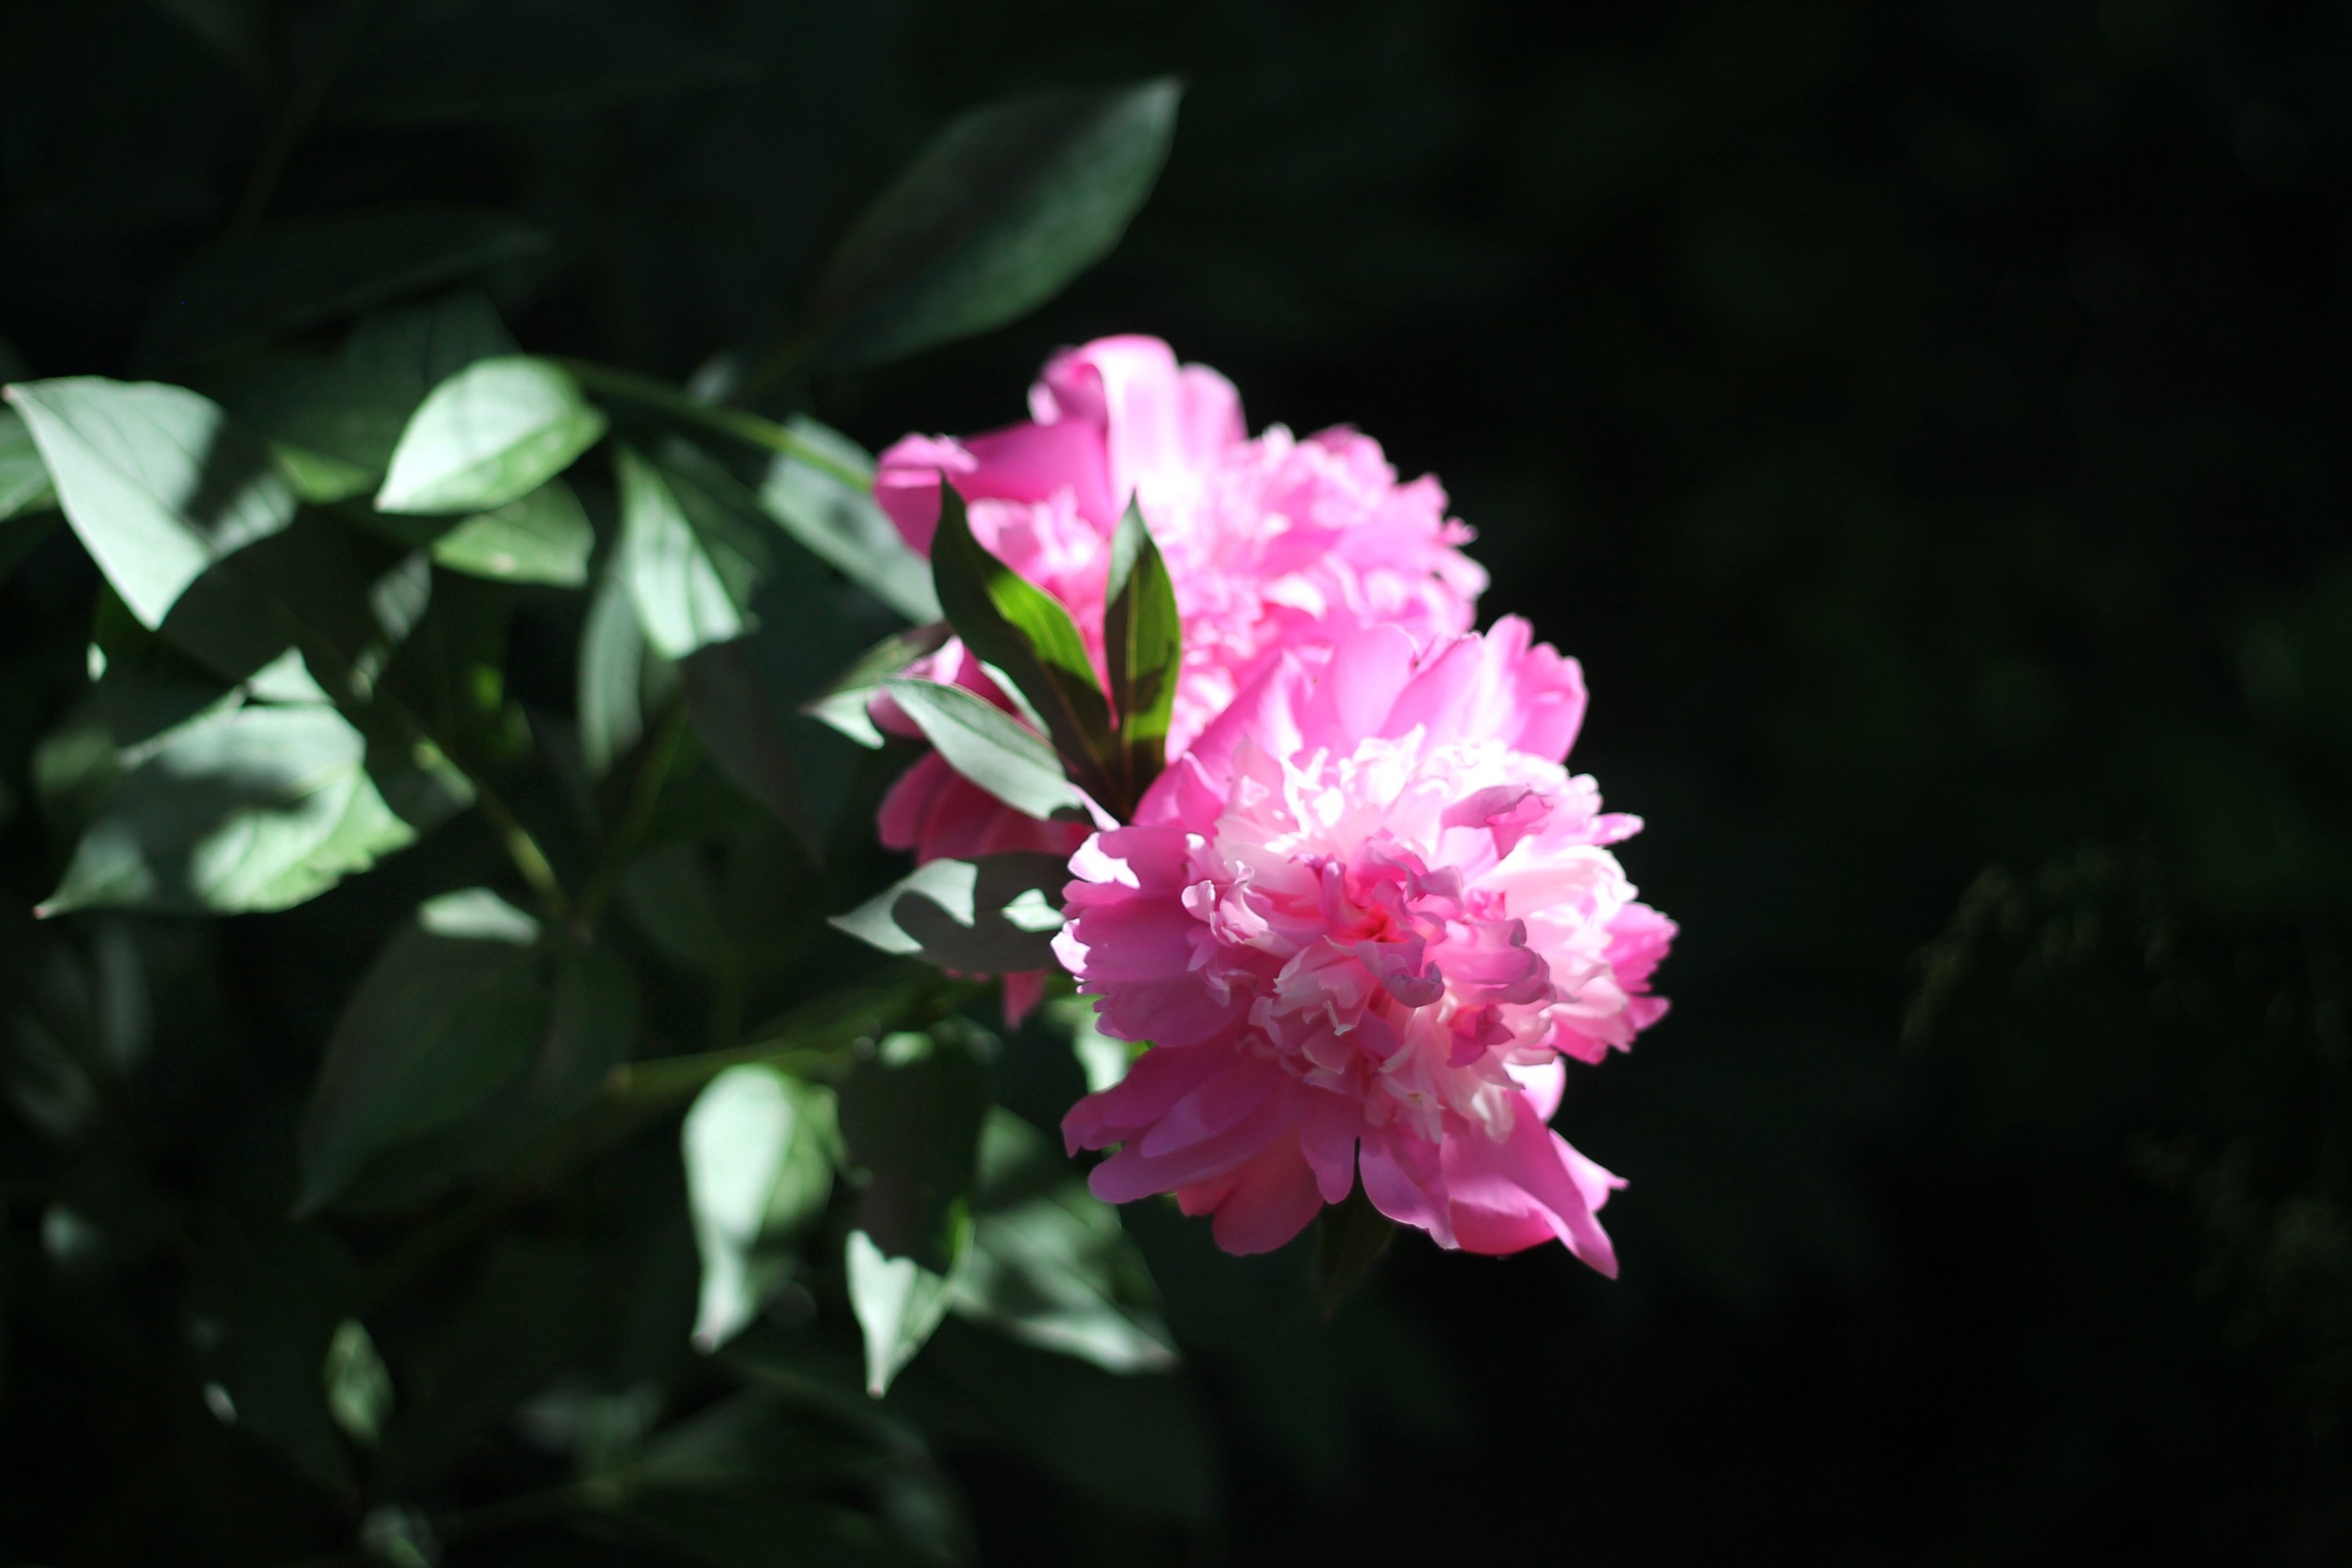
blossom, plant, flower, petal, spring, botany, garden, pink, flora, flowers, leaves, shrub, may, peony, pink flower, macro photography, flowering plant, peonies, pink peony, land plant